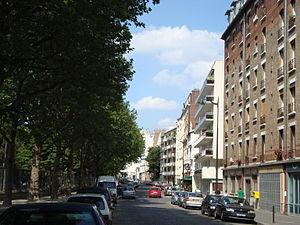
Rue Croulebarbe dans le 13 arrondissement de Paris, square René-Le Gall sur la gauche
La rue Croulebarbe est une voie du 13ᵉ arrondissement de Paris située dans le quartier Croulebarbe.